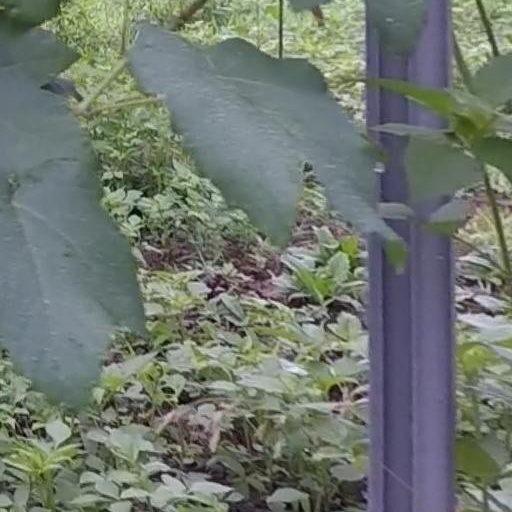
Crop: grape